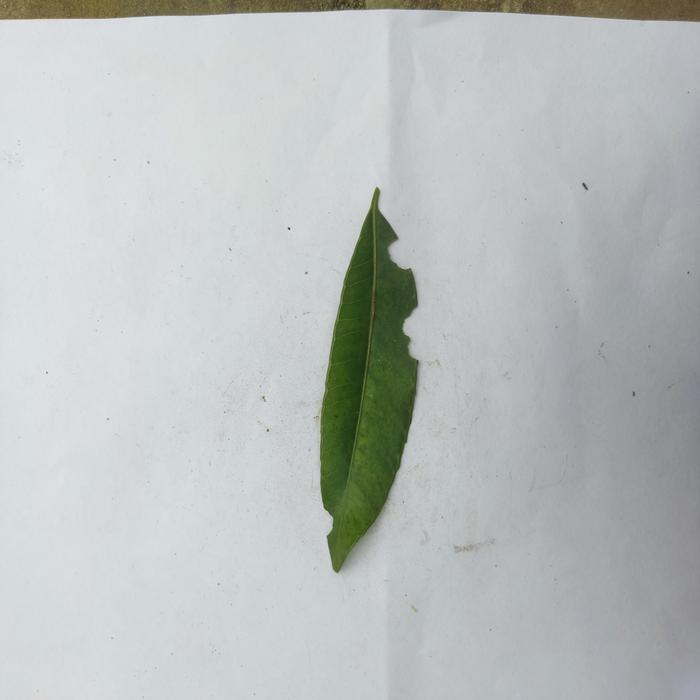
Crop: Hog Plum
Leaf condition: Anthracnose